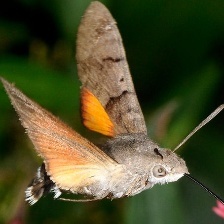
Species: HUMMING BIRD HAWK MOTH